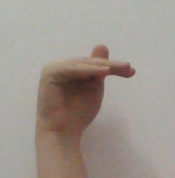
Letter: khaa